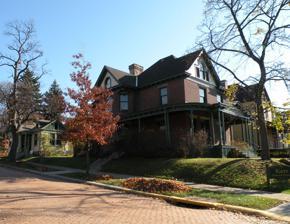
Building: Dr. Thomas R. Kerr House and Office
Country: United States of America
Year built: 1897
Historic house in Pennsylvania, United States United States historic place Dr. Thomas R. Kerr House and Office U.S. National Register of Historic Places Show map of Pennsylvania Show map of the United States Location 438 4th Street, Oakmont, Pennsylvania , USA Coordinates 40°31′2″N 79°50′26″W / 40.51722°N 79.84056°W / 40.51722; -79.84056 Built 1897 Architect D.I. Kuhn Architectural style Queen Anne NRHP reference No. 03000885 Added to NRHP September 2, 2003 The Dr. Thomas R. Kerr House and Office at 438 4th Street in Oakmont, Pennsylvania , USA, was built in 1897. The Queen Anne house and the doctor's office behind the house were added to the National Register of Historic Places on September 2, 2003. The building now houses the Kerr Memorial Museum which shows the upper middle class lives of the doctor, his wife Nellie, and their daughter Virginia, in the period of 1900–1910. Virginia taught English at the local schools for 42 years. She never married and donated the house to the Borough of Oakmont on her death in 1994. References